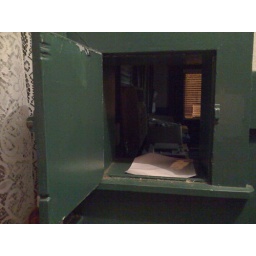
door in the bathroom wall